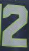
Number: 2